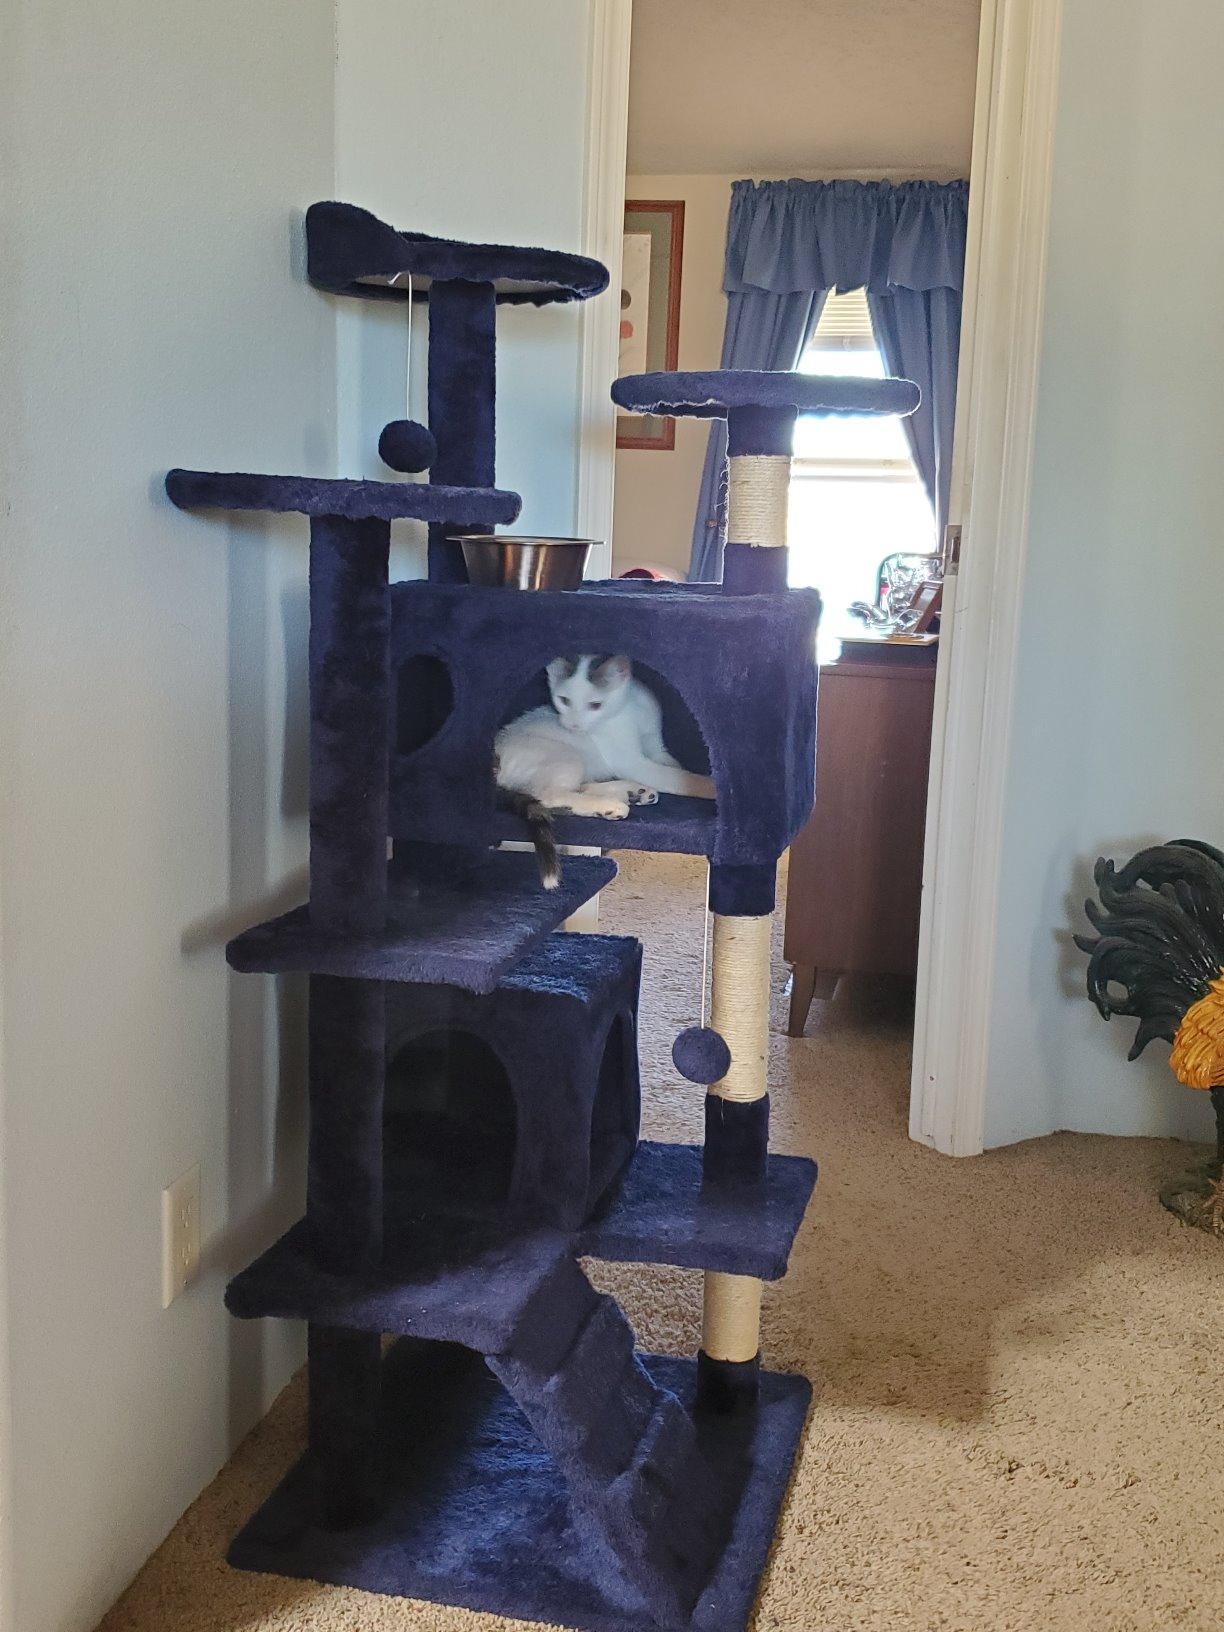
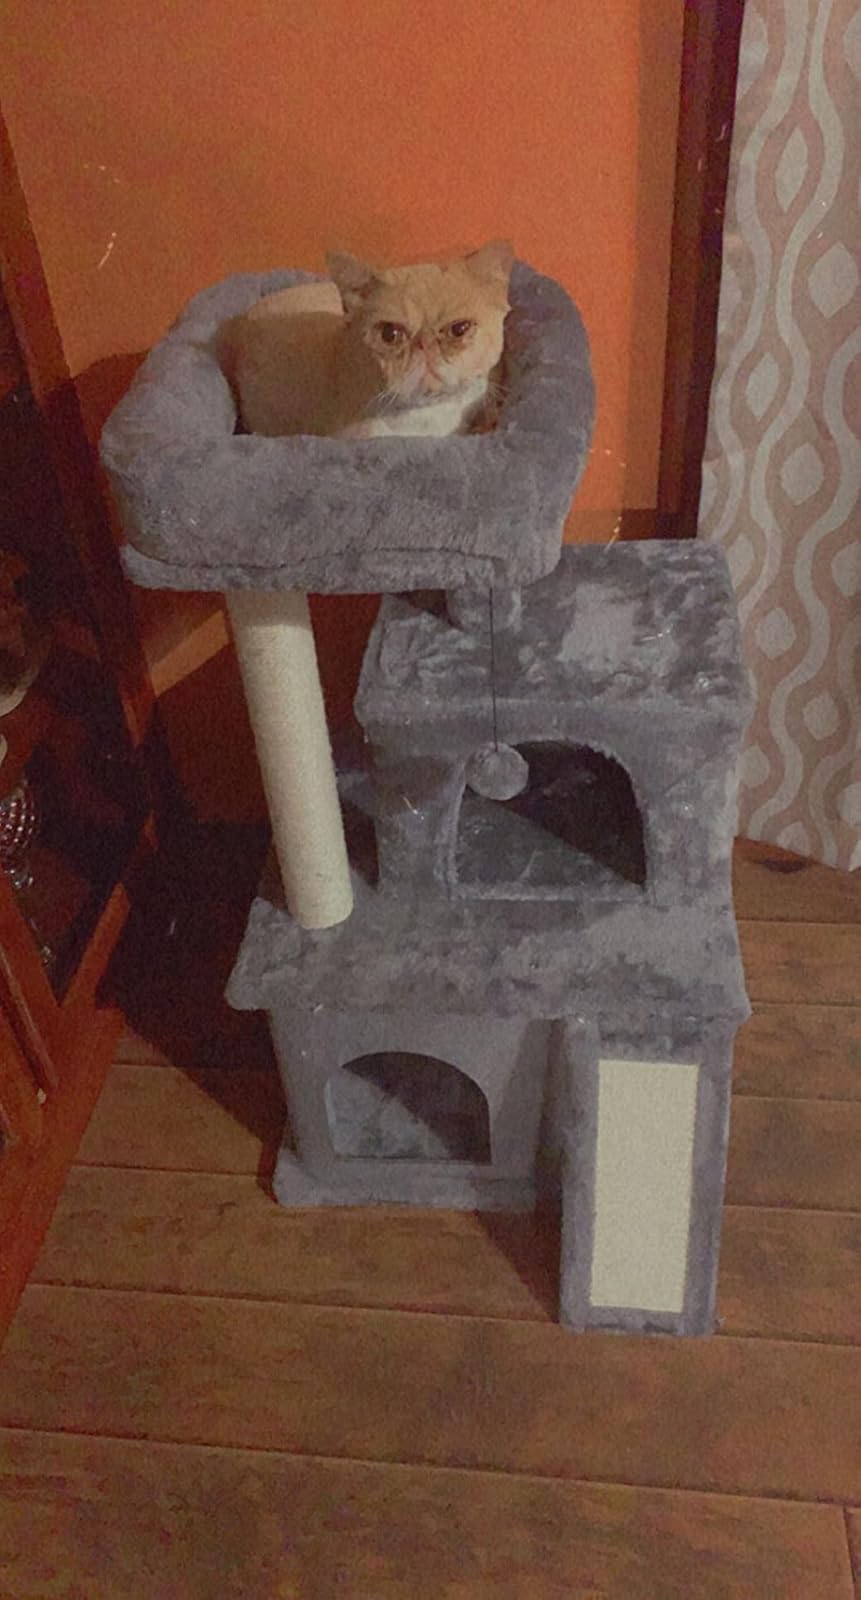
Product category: items_cat tree
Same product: no